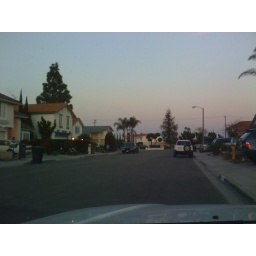
This parent is driving their car around the block while their children go door to door....sigh